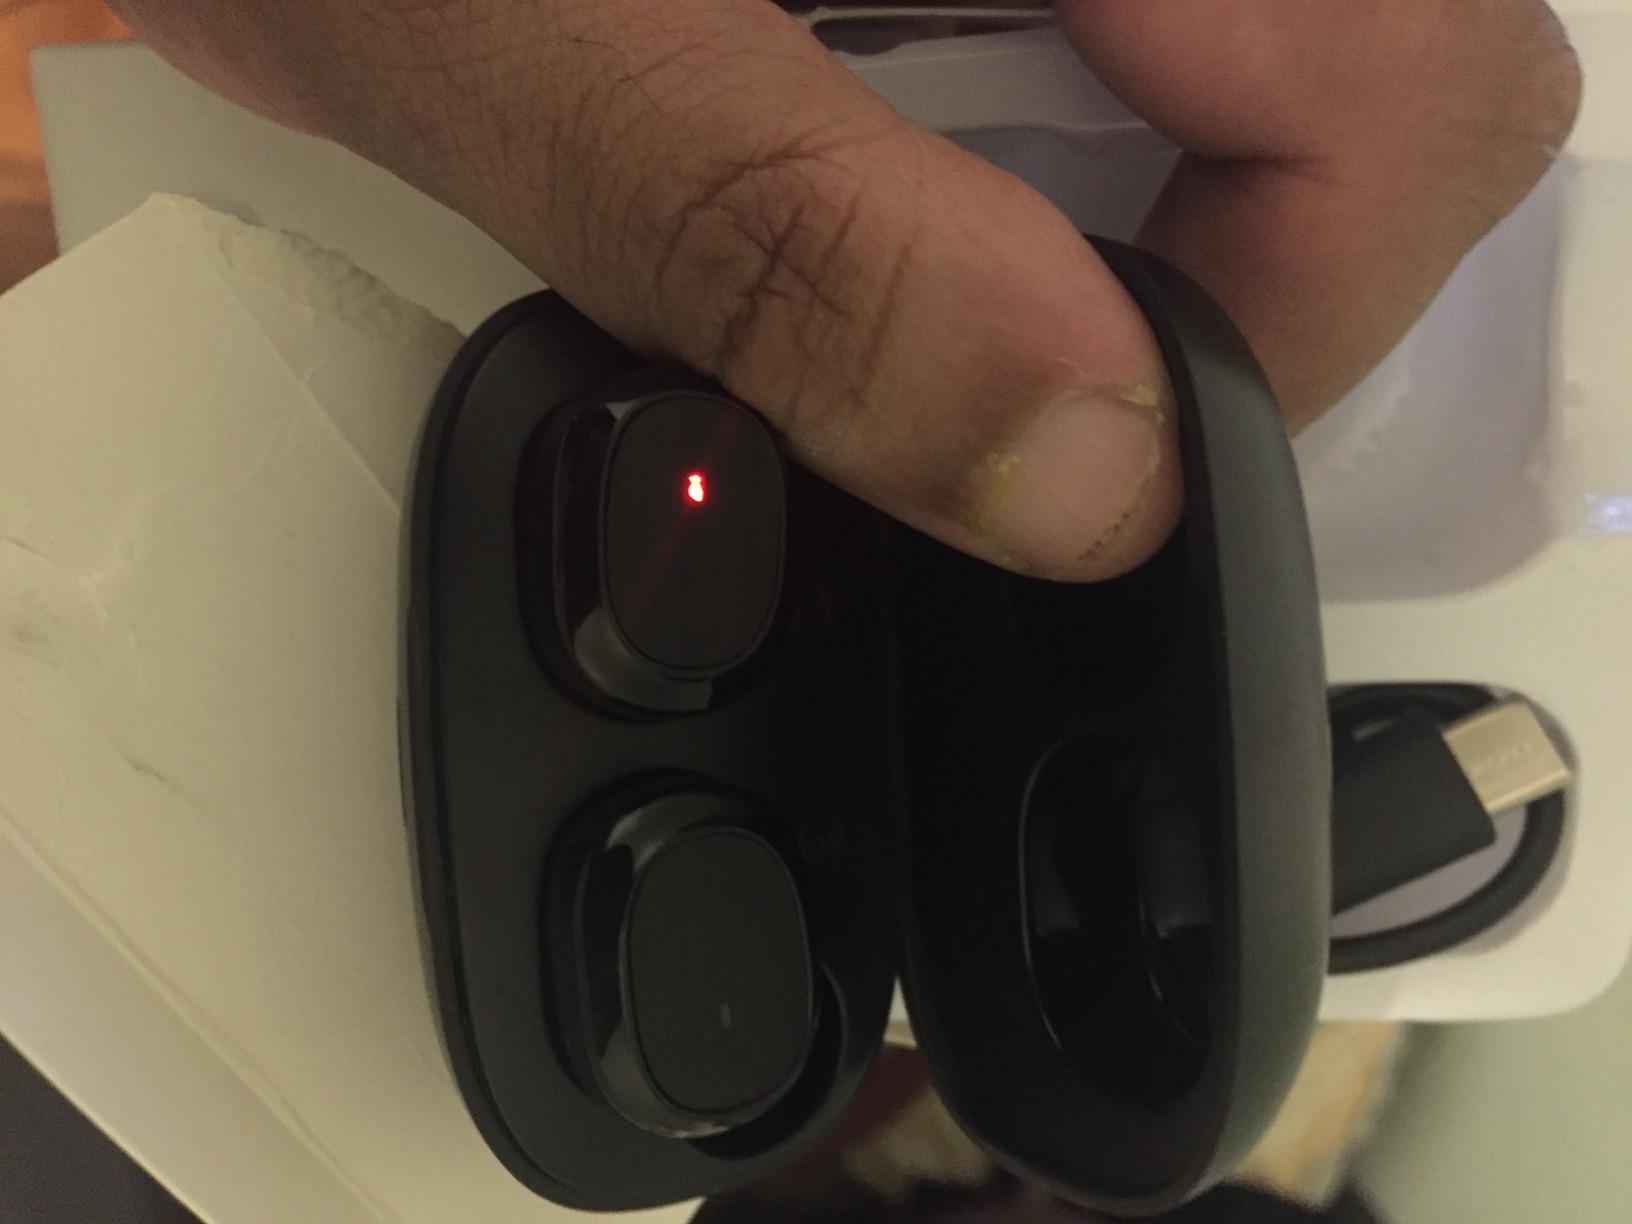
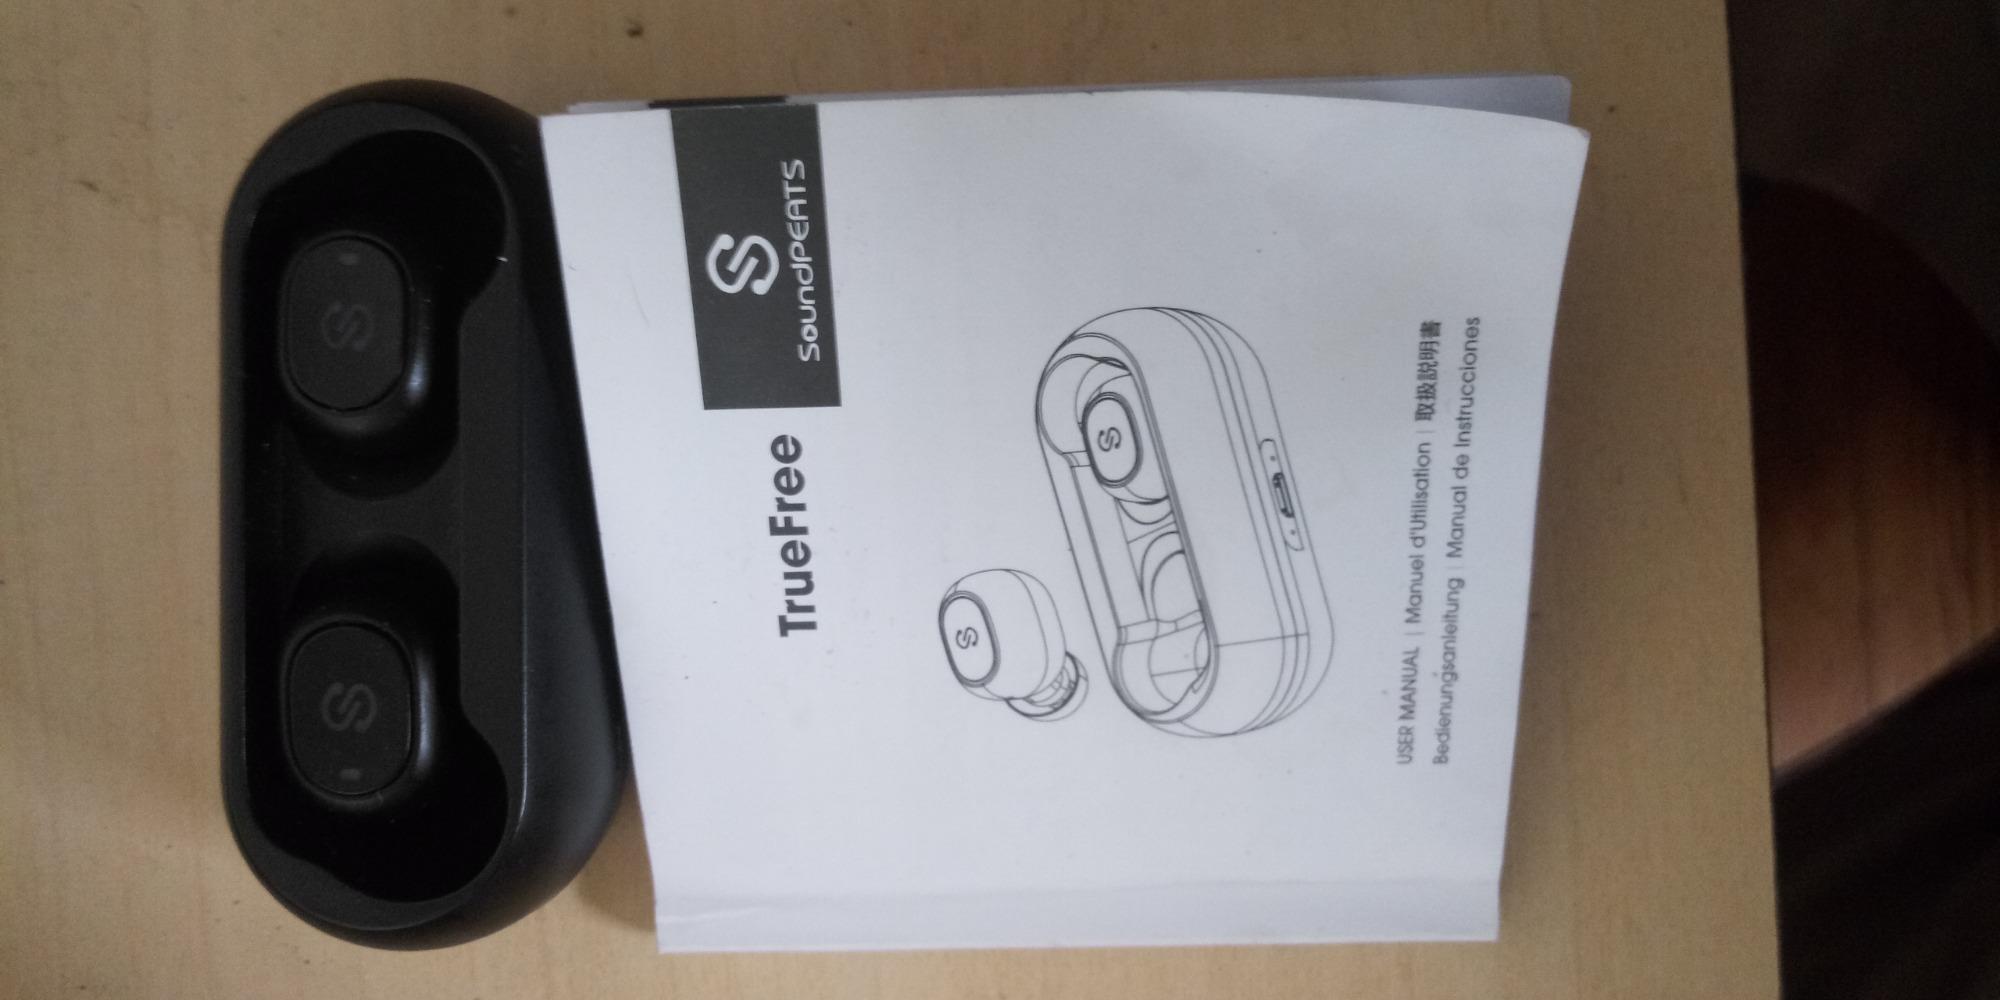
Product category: earbuds
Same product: no